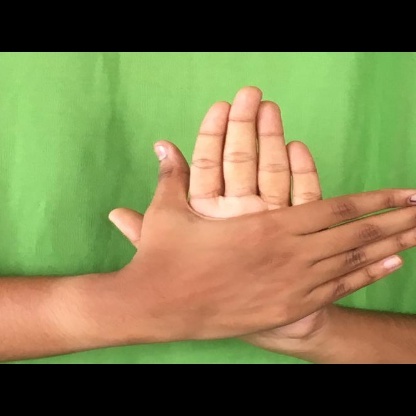
Mudra: Chakra